Conroy Skymonster

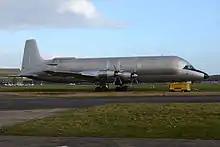
N447FT at Bournemouth in 2014.

After a long period of storage, activity was again seen around the Skymonster during the summer of 2013. In July 2013 it was registered N447FT in the United States to a Jordan Harlan Wayne, but has since been deregistered in 2022.